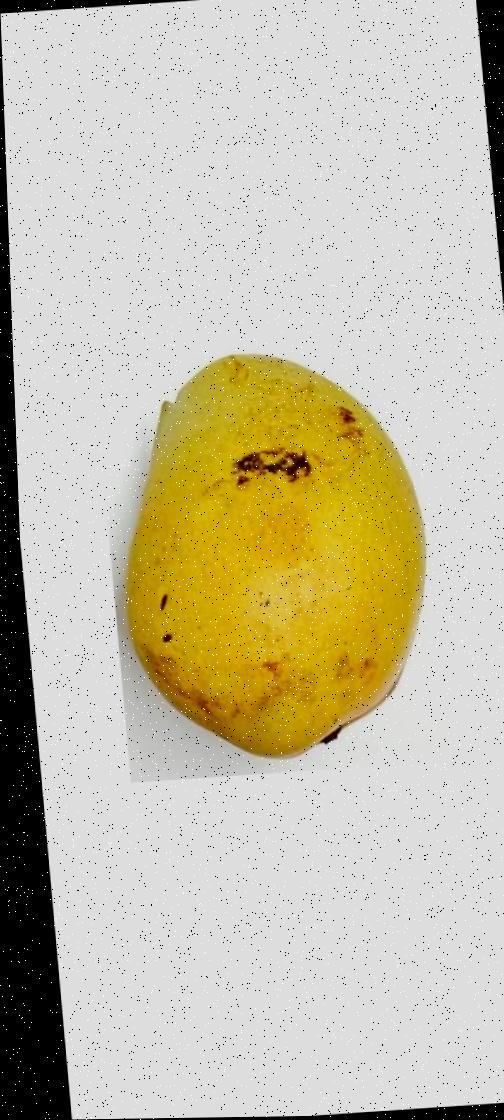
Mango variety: Bari-11